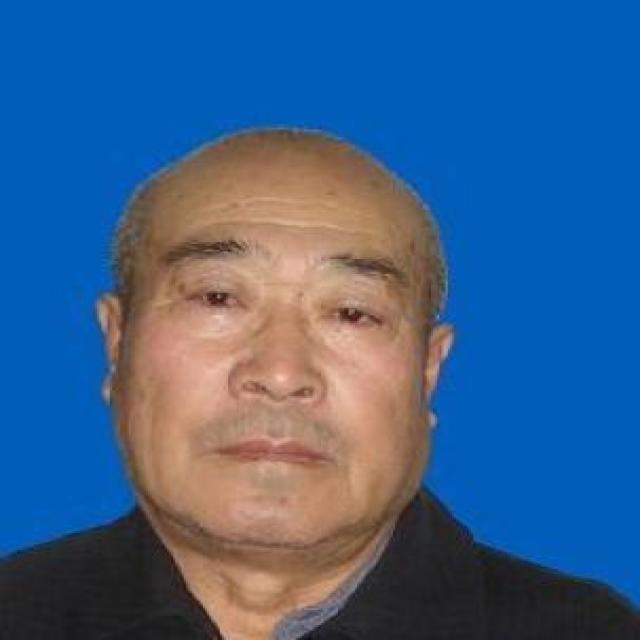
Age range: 45-64